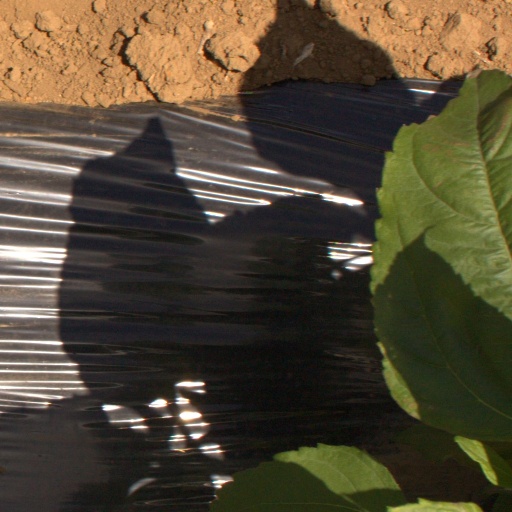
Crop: Jerusalem artichoke